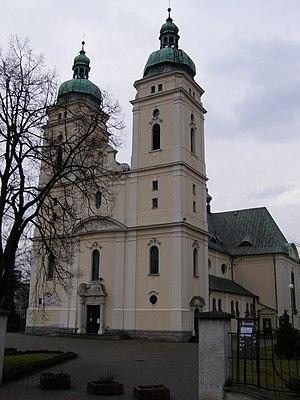
Piła est une commune urbaine de la Voïvodie de Grande-Pologne et du powiat de Piła.